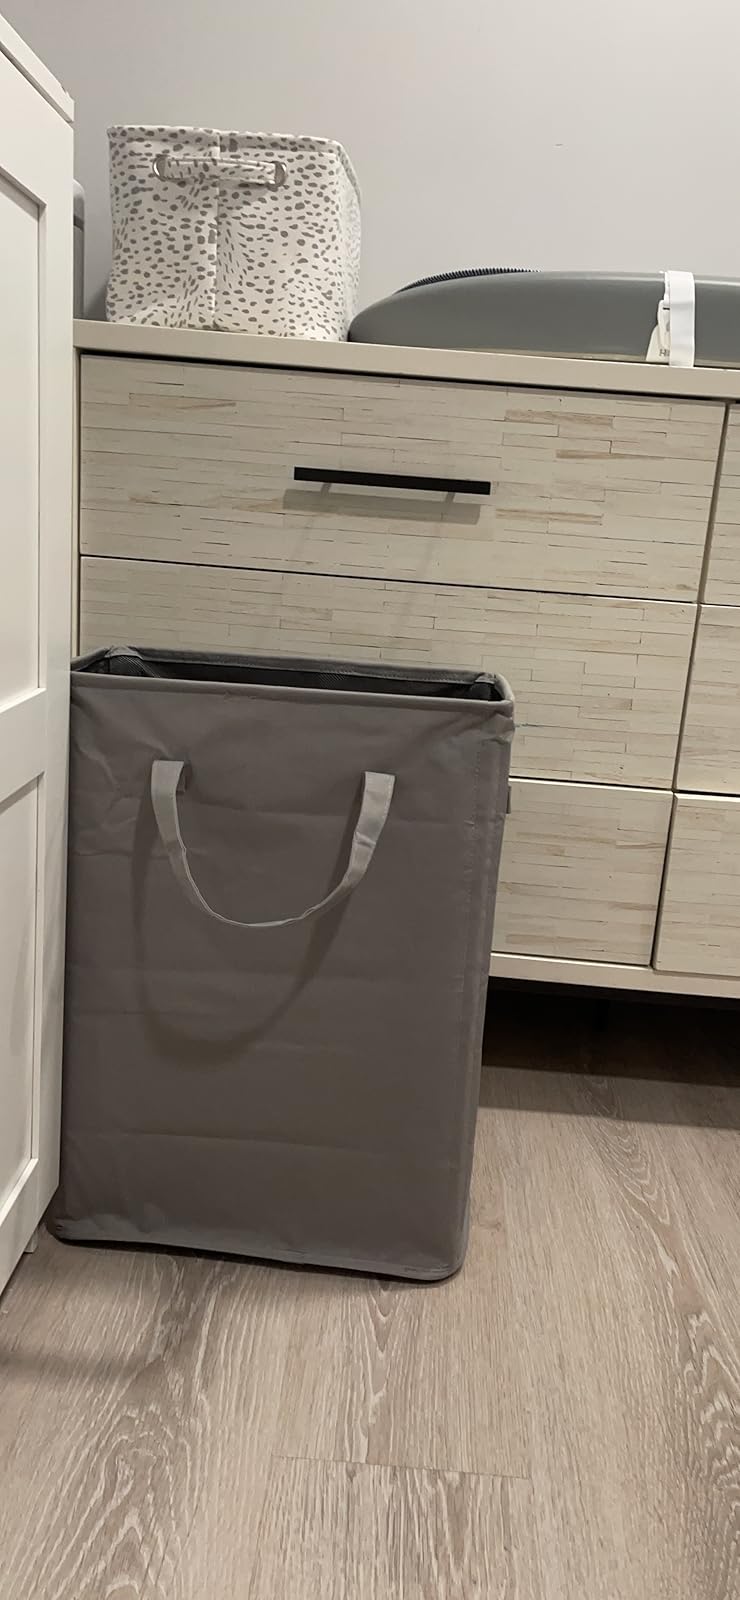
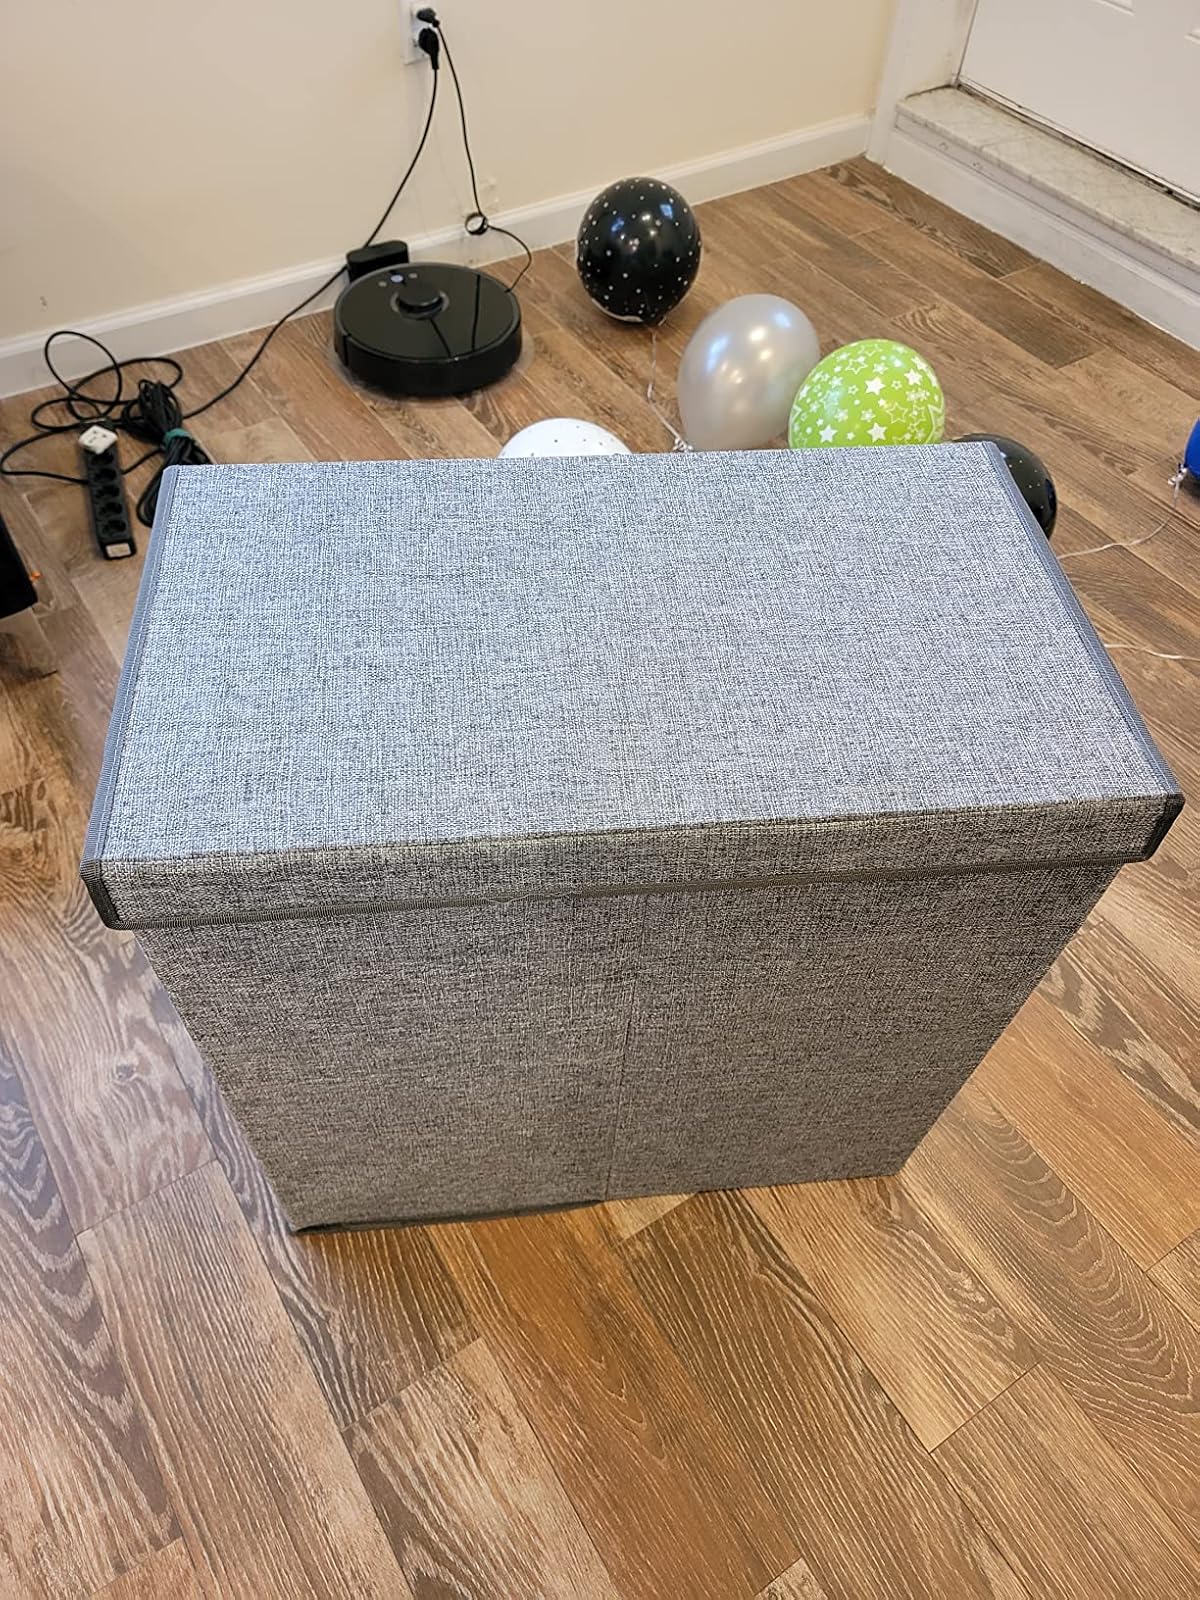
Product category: items_hamper
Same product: no